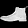
Label: Ankle boot